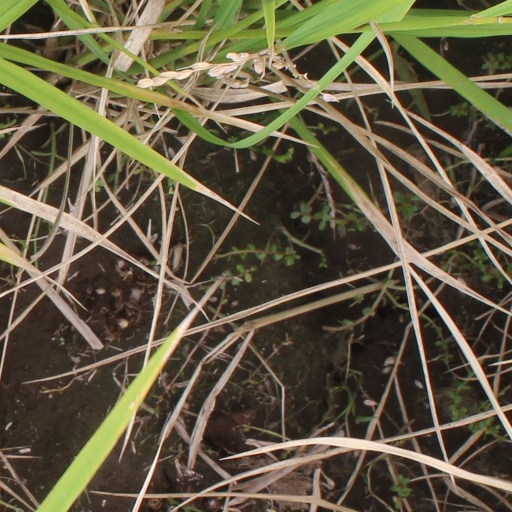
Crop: rice